Below Poverty Line

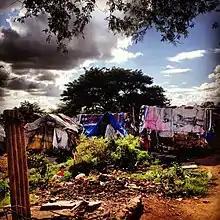
Lingarajpuram, a poor village in India

Below Poverty Line is a benchmark used by the government of India to indicate economic disadvantage and to identify individuals and households in need of government assistance and aid. It is determined using various parameters which vary from state to state and within states. The present criteria are based on a survey conducted in 2002. Going into a survey due for a decade, India's central government is undecided on criteria to identify families below poverty line.